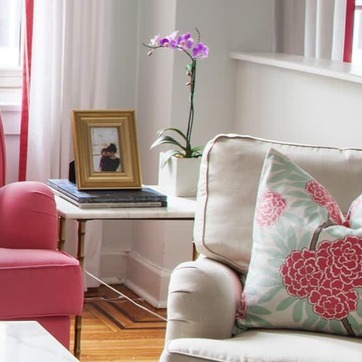
Material: ceramic